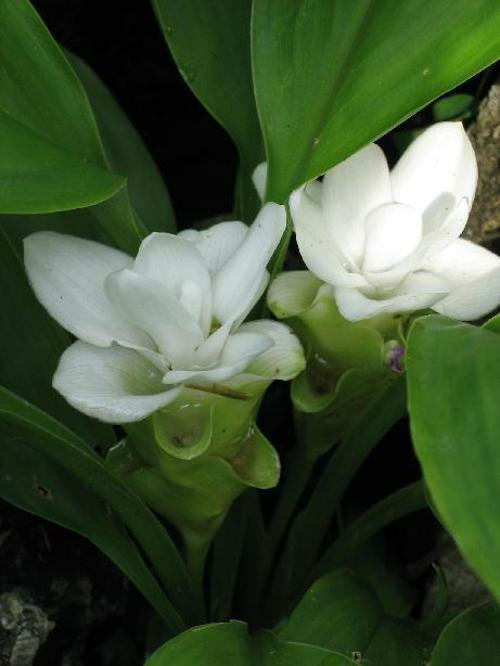
Flower: siam tulip